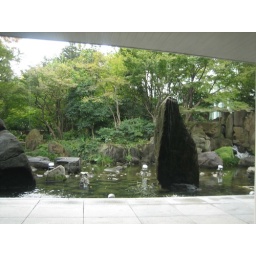
garden at restaruant in the basement of the sky tower